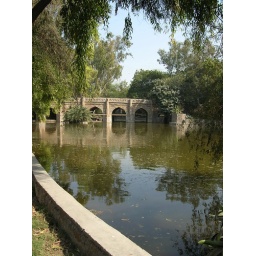
Check out how the lotus flower is shown in the bridge design- so pretty!